Gardens of Versailles

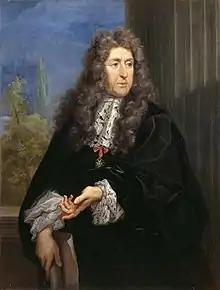
André Le Nôtre

Further along the east–west axis is the "Bassin d'Apollon" – the Apollo Fountain. Occupying the site of "Rondeau/Bassin des Cygnes" of Louis XIII, the Apollo Fountain, which was constructed between 1668 and 1671, depicts the sun god driving his chariot to light the sky. The fountain forms a focal point in the garden and serves as a transitional element between the gardens of the "Petit Parc" and the "Grand Canal".